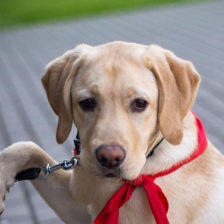
Label: animals